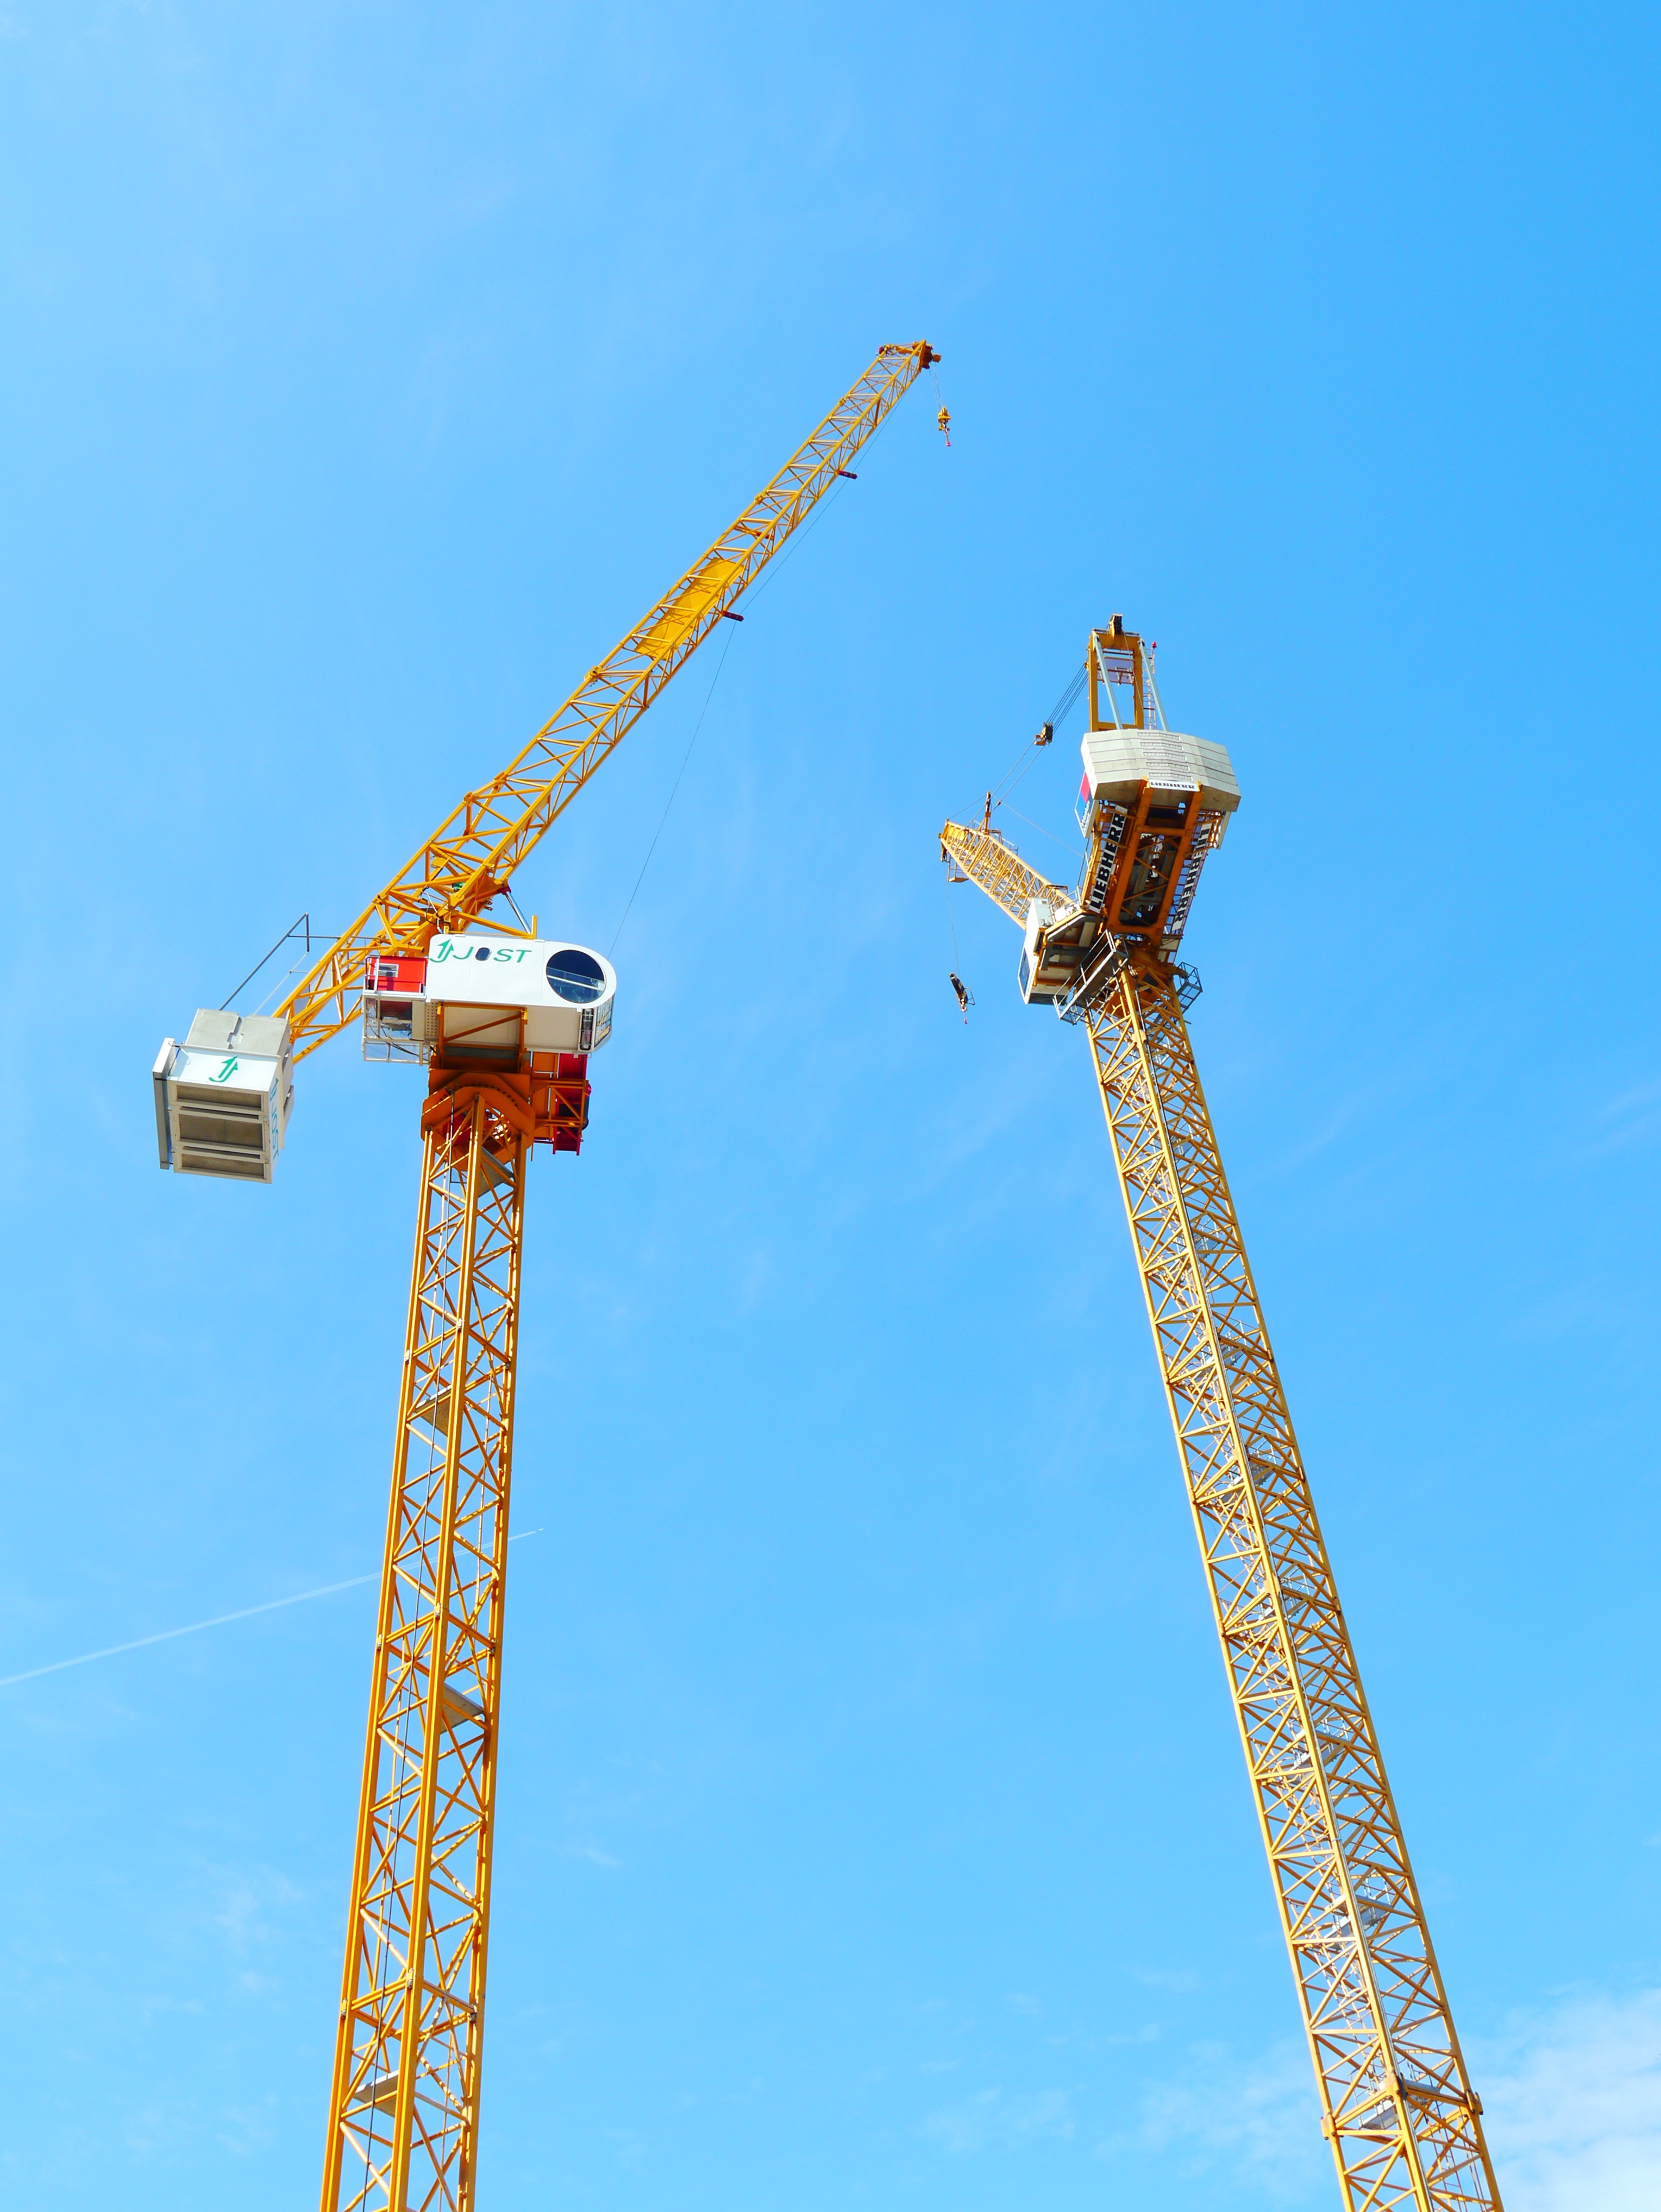
sky, building, steel, construction, amusement park, tower, equipment, mast, park, industrial, machine, industry, roller coaster, tall, commercial, crane, heavy, bristol, construction equipment, luffing crane, amusement ride, outdoor recreation